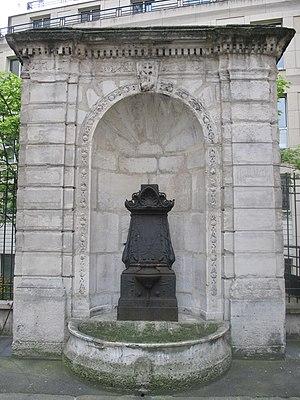
Fontaine du Coq, seul reste du chateau du Coq, ex chateau des Porcherons
Cet article recense les fontaines du 9ᵉ arrondissement de Paris, en France.
La fontaine du Coq est une fontaine du 9ᵉ arrondissement de Paris, en France.
L'avenue du Coq est une voie du 9ᵉ arrondissement de Paris, en France.